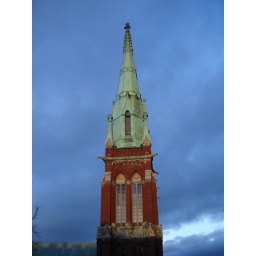
The sky is often very blue in Helsinki.